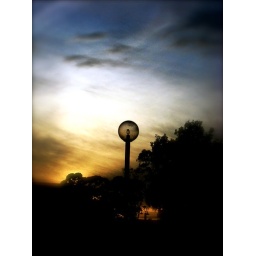
burnt out street light in front of a glorious span of sky